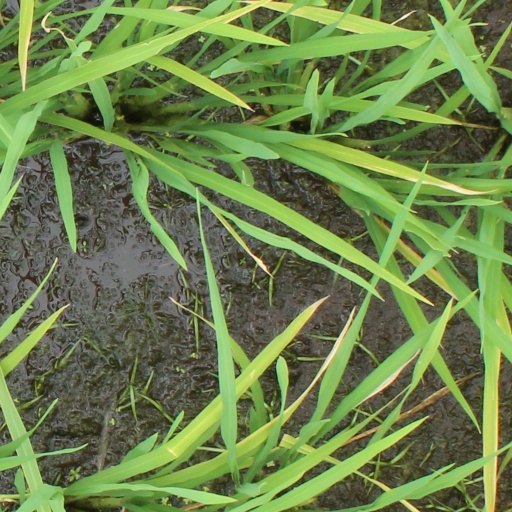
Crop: rice